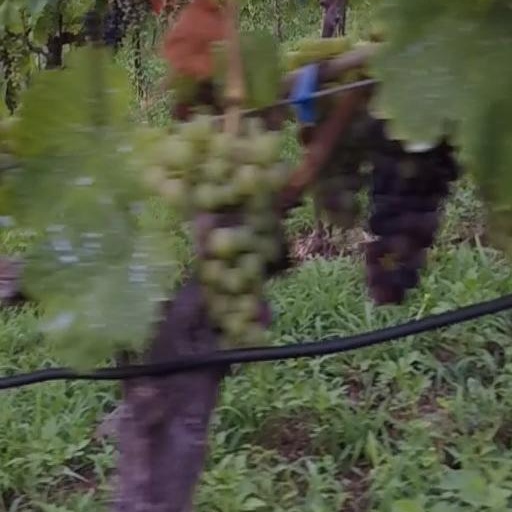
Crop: grape